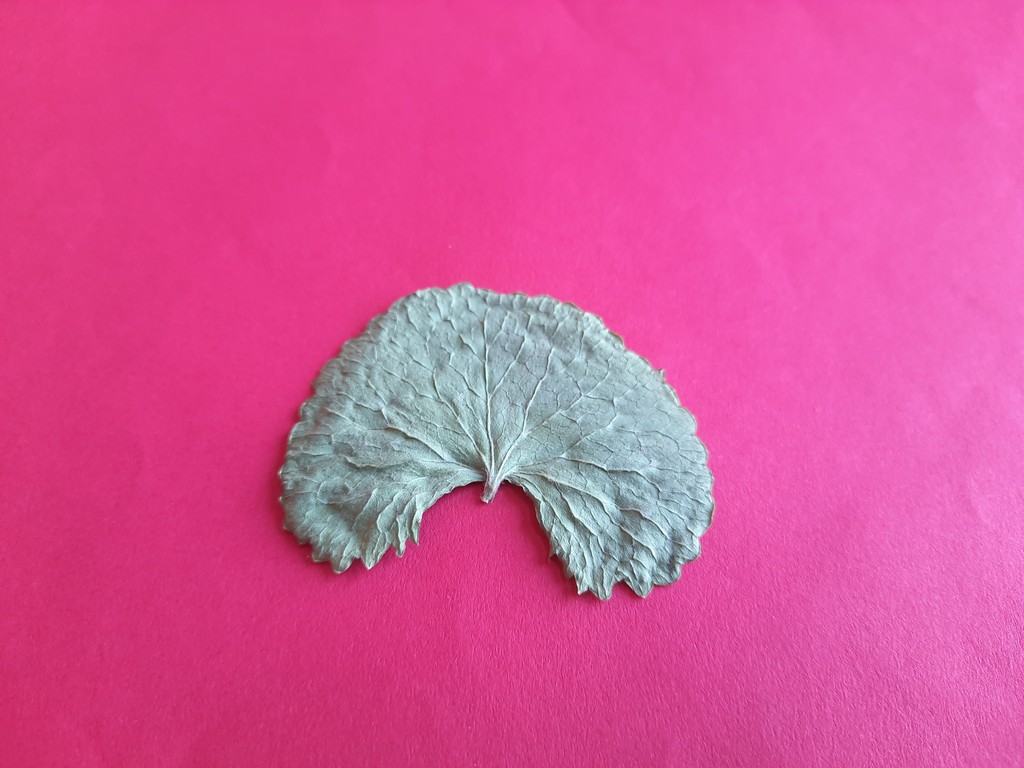
Label: Dried